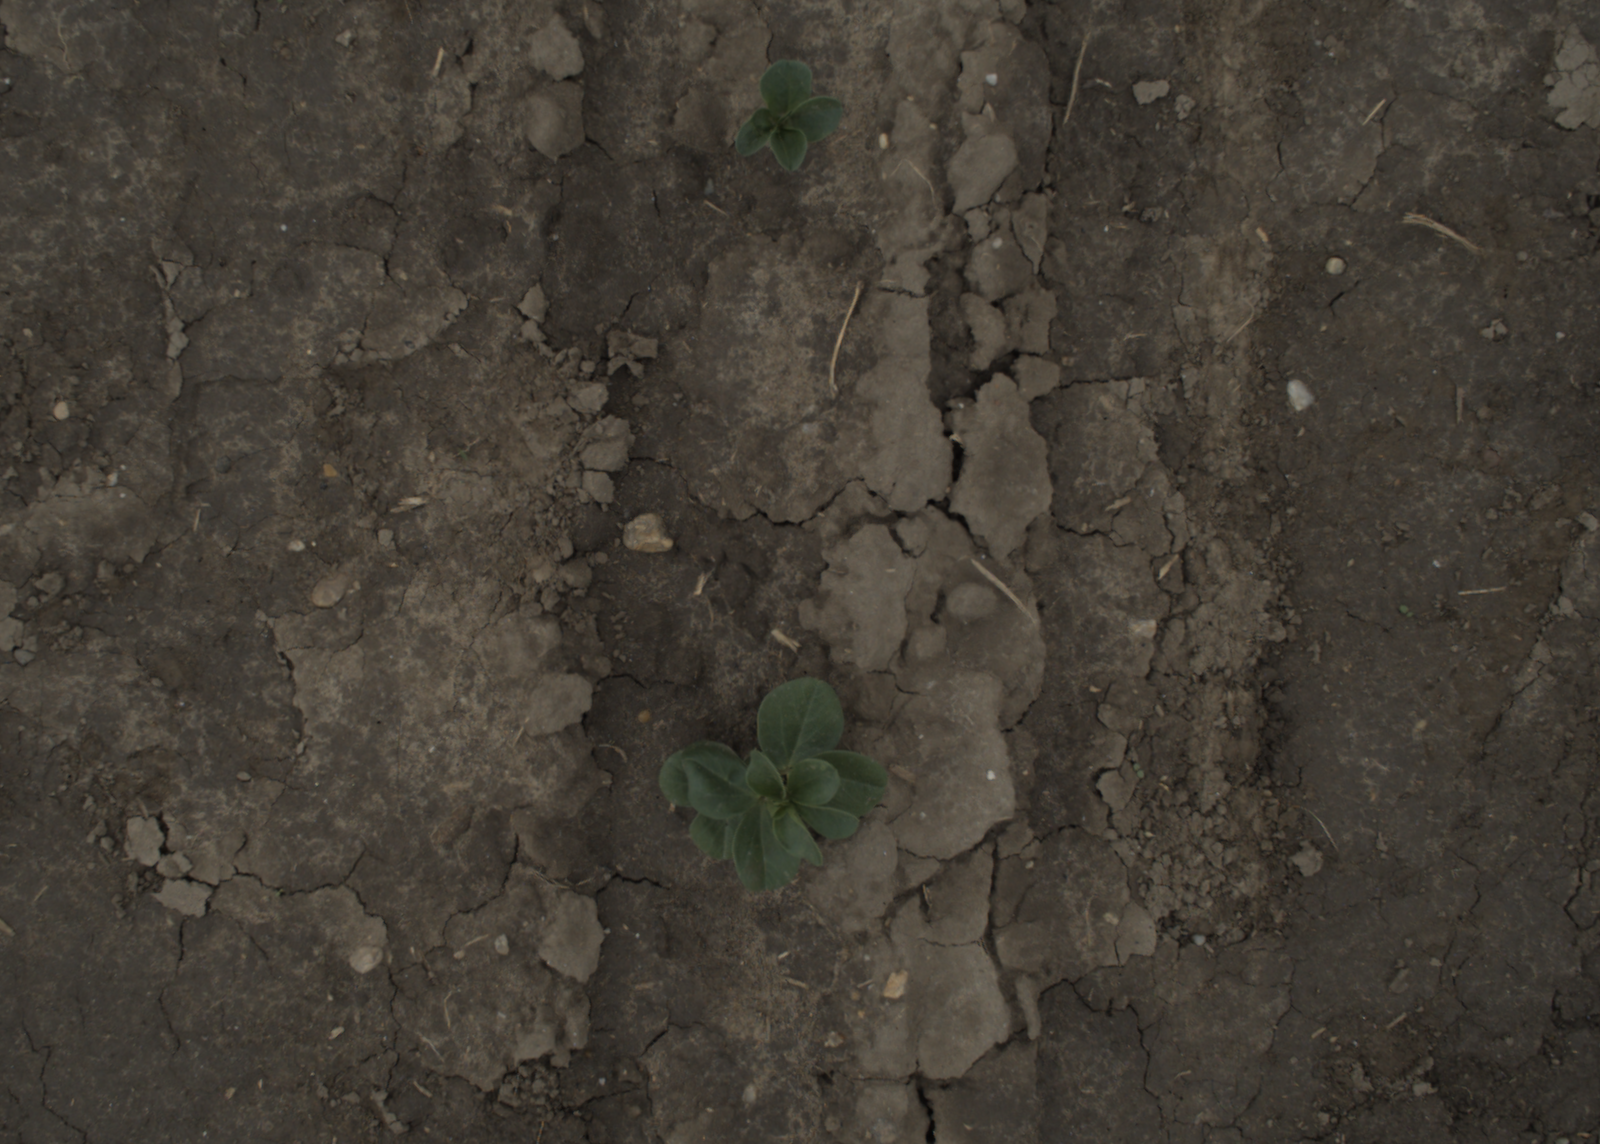
Capture date: 29.09.2021 13:52:55
Weather: cloudy
Wind: medium
Seeding date: 02.09.2021
Plant canopy height (mm): 954